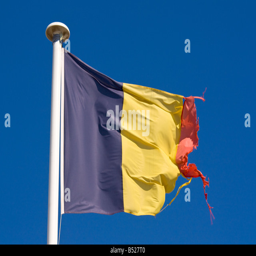
a tattered flag waves in the wind